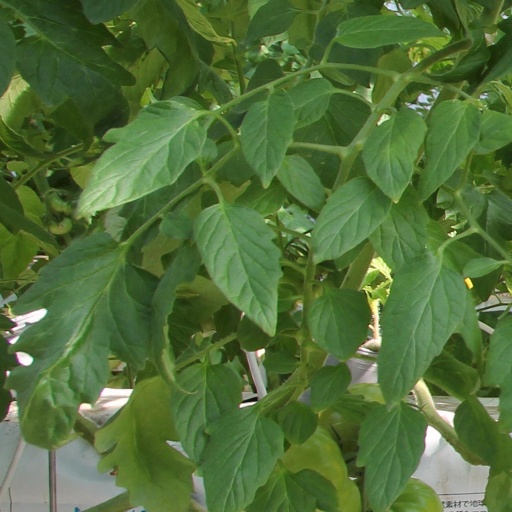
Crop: tomato